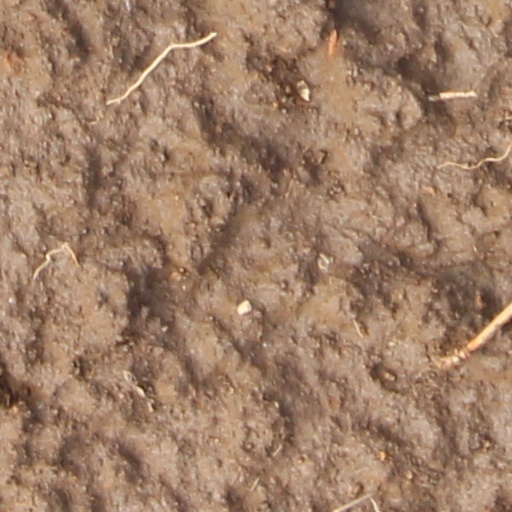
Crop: wheat